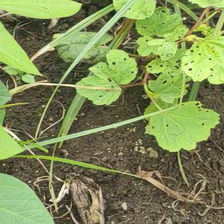
Weed species: Lavhala_(Cyperus_Rotundus)